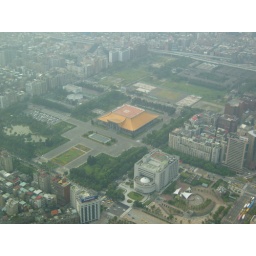
The Memorial building near the Taipei 101 seen from the sky now